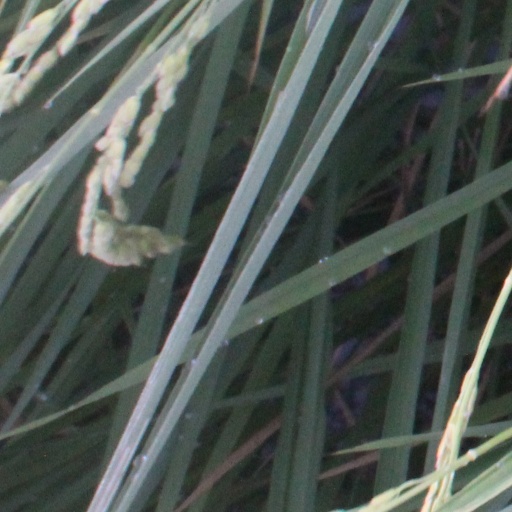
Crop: rice